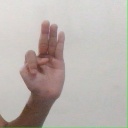
अक्षर: भ